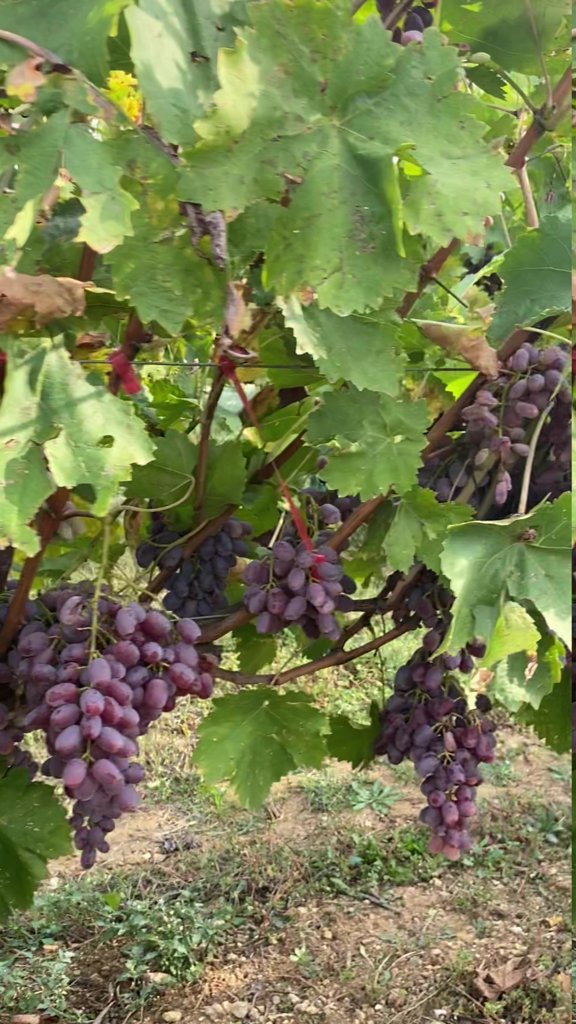
Berries visible: 187
Grape clusters: 5